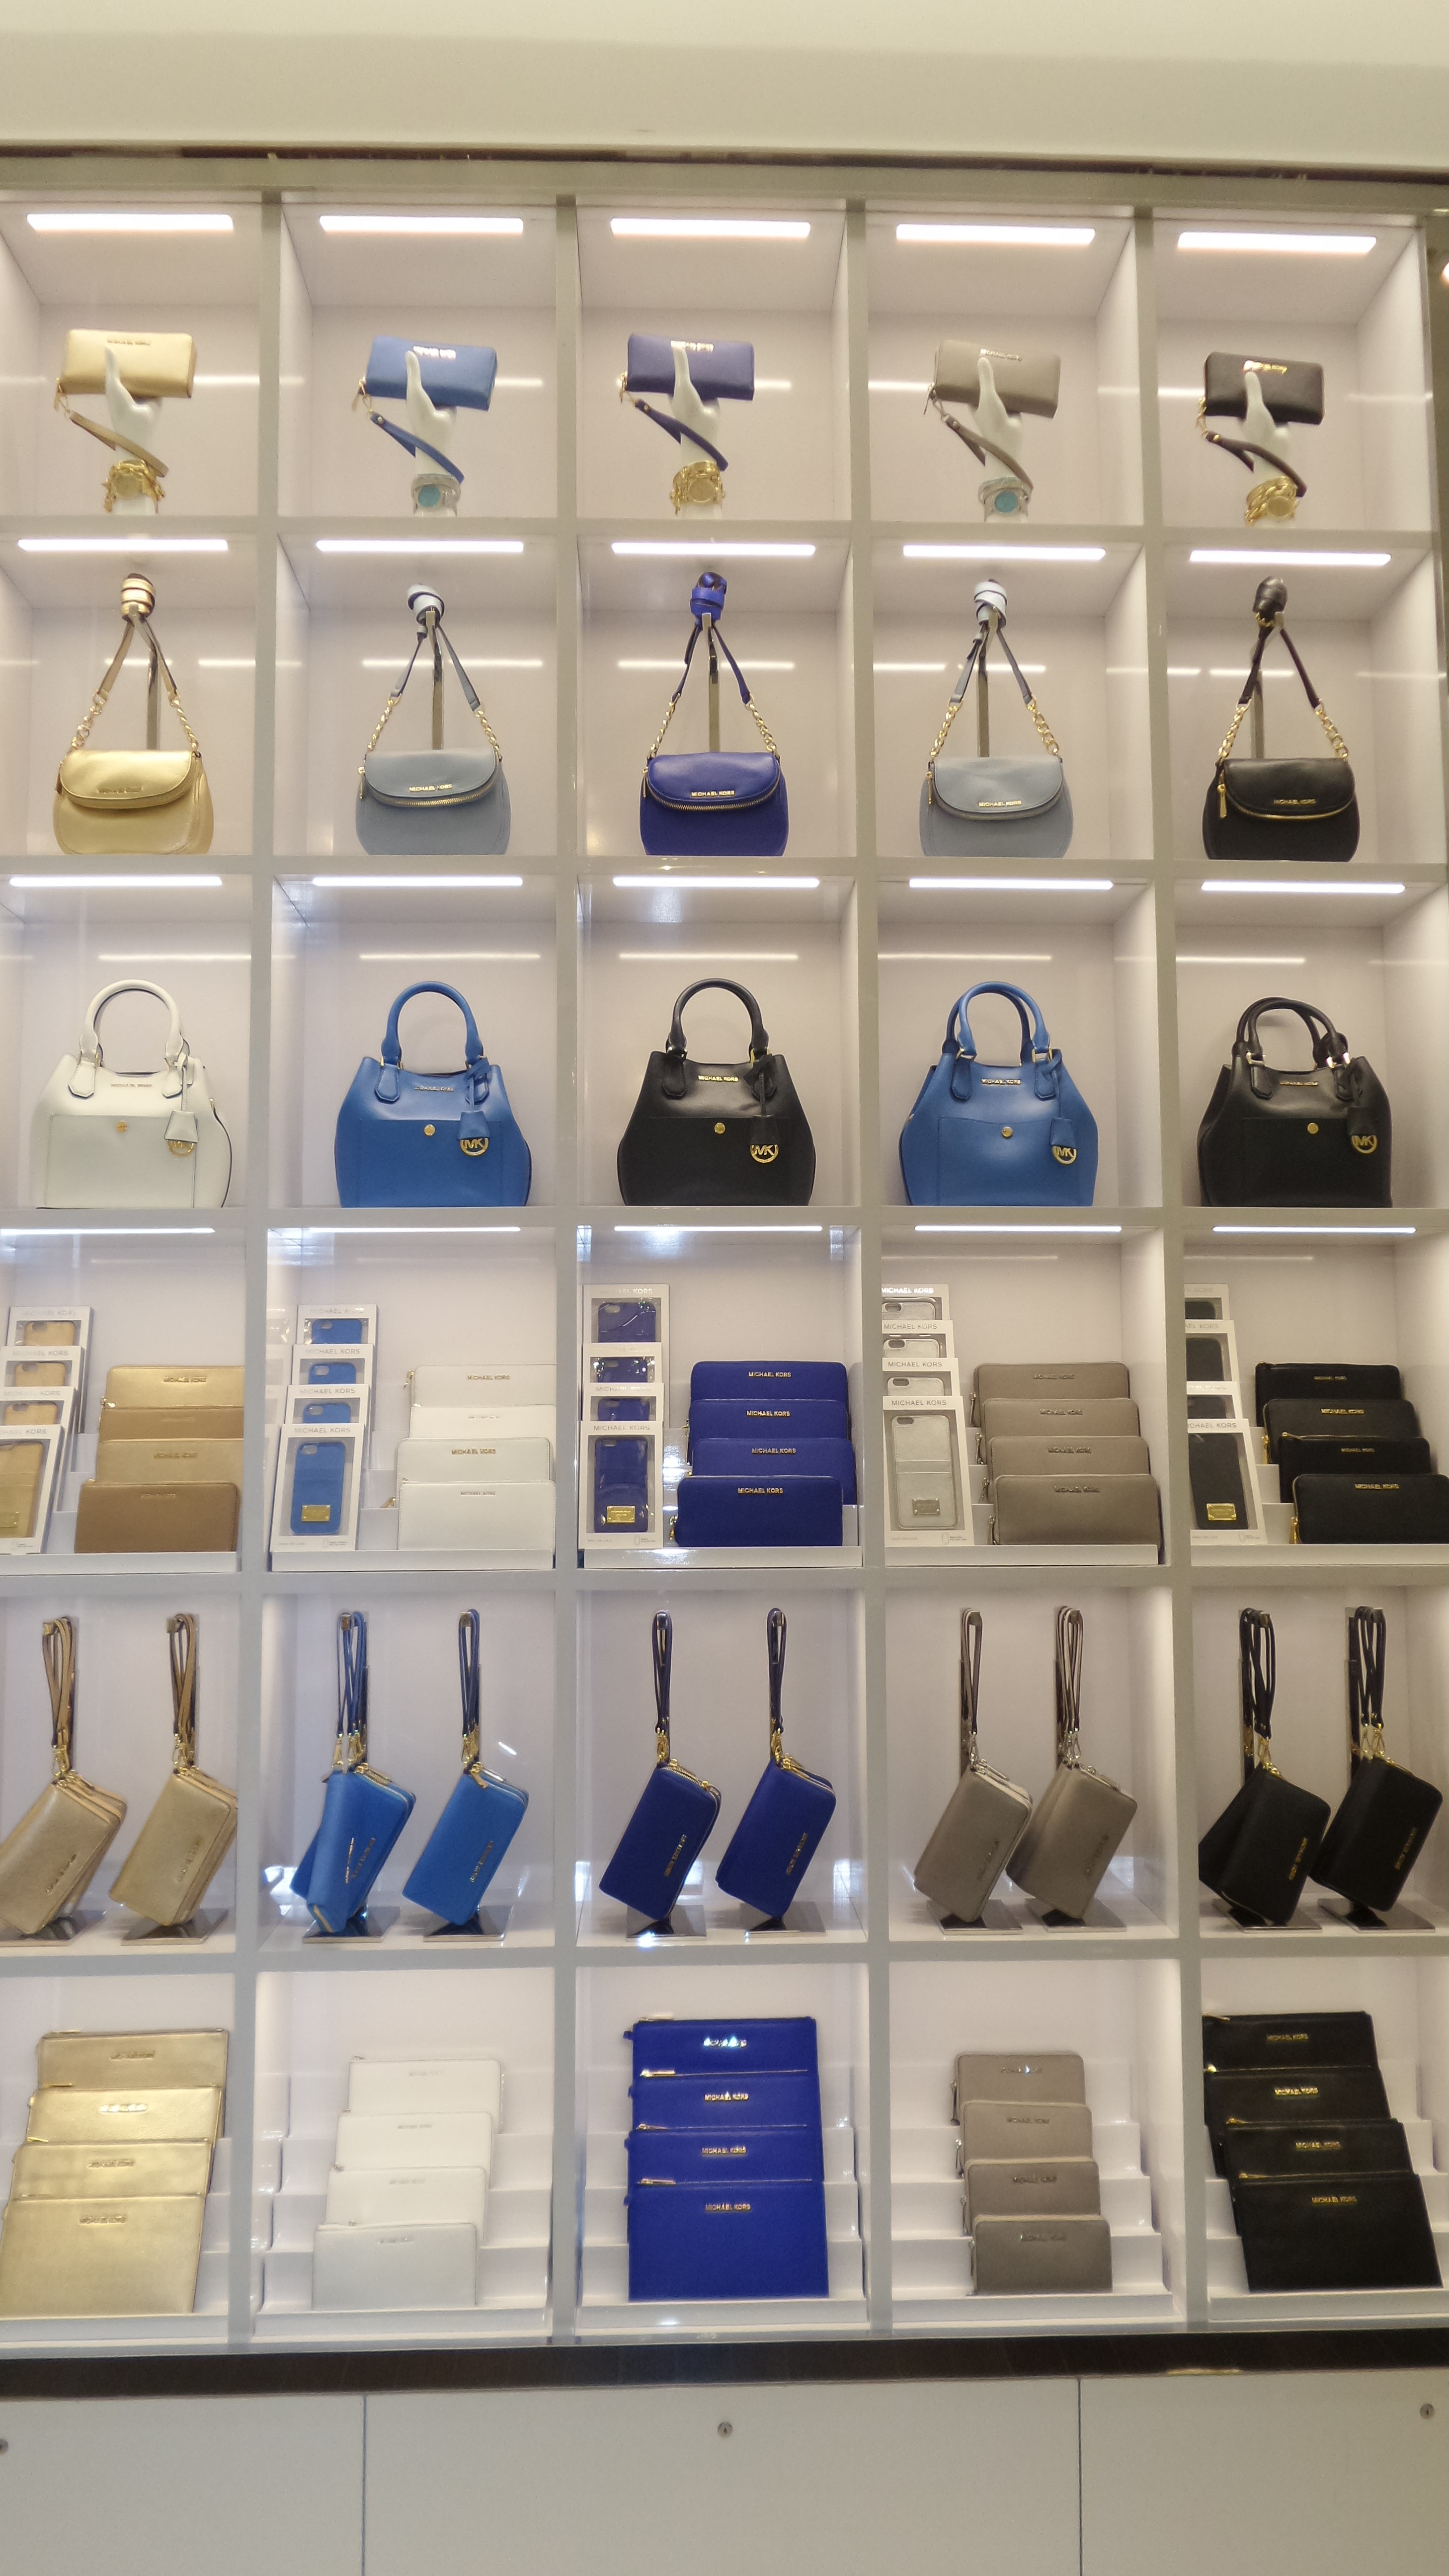
shop, blue, furniture, lifestyle, colors, design, bags, display case, michael kors